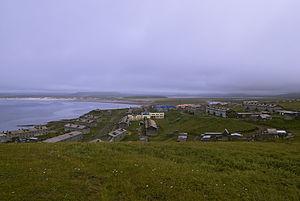
Nikolskoïe est une localité rurale et le centre administratif du Raïon Aleoutski du Kraï du Kamchatka, en Russie, situé sur l'île Béring dans la chaîne des îles Komandorski. Population : 676; 808; 1 356; C'est la seule localité habitée qui reste dans le raïon.